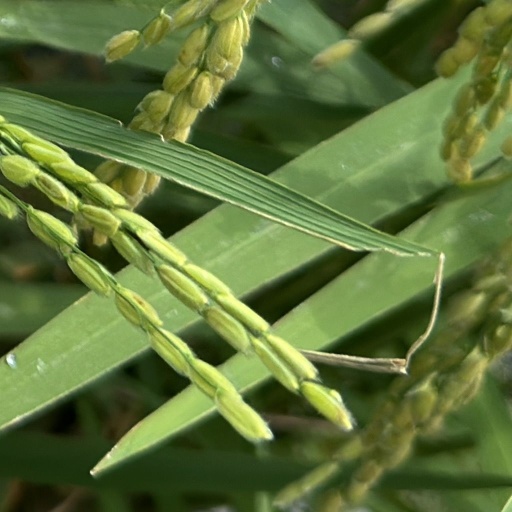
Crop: rice